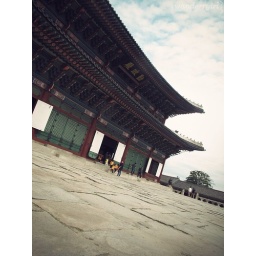
Tradition, blue skies and field trips // Gyeongbokgung Palace // Wanderrgirl in Seoul, Korea